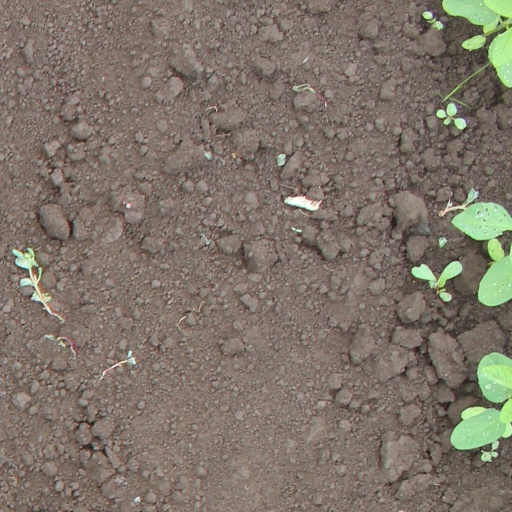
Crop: soybean